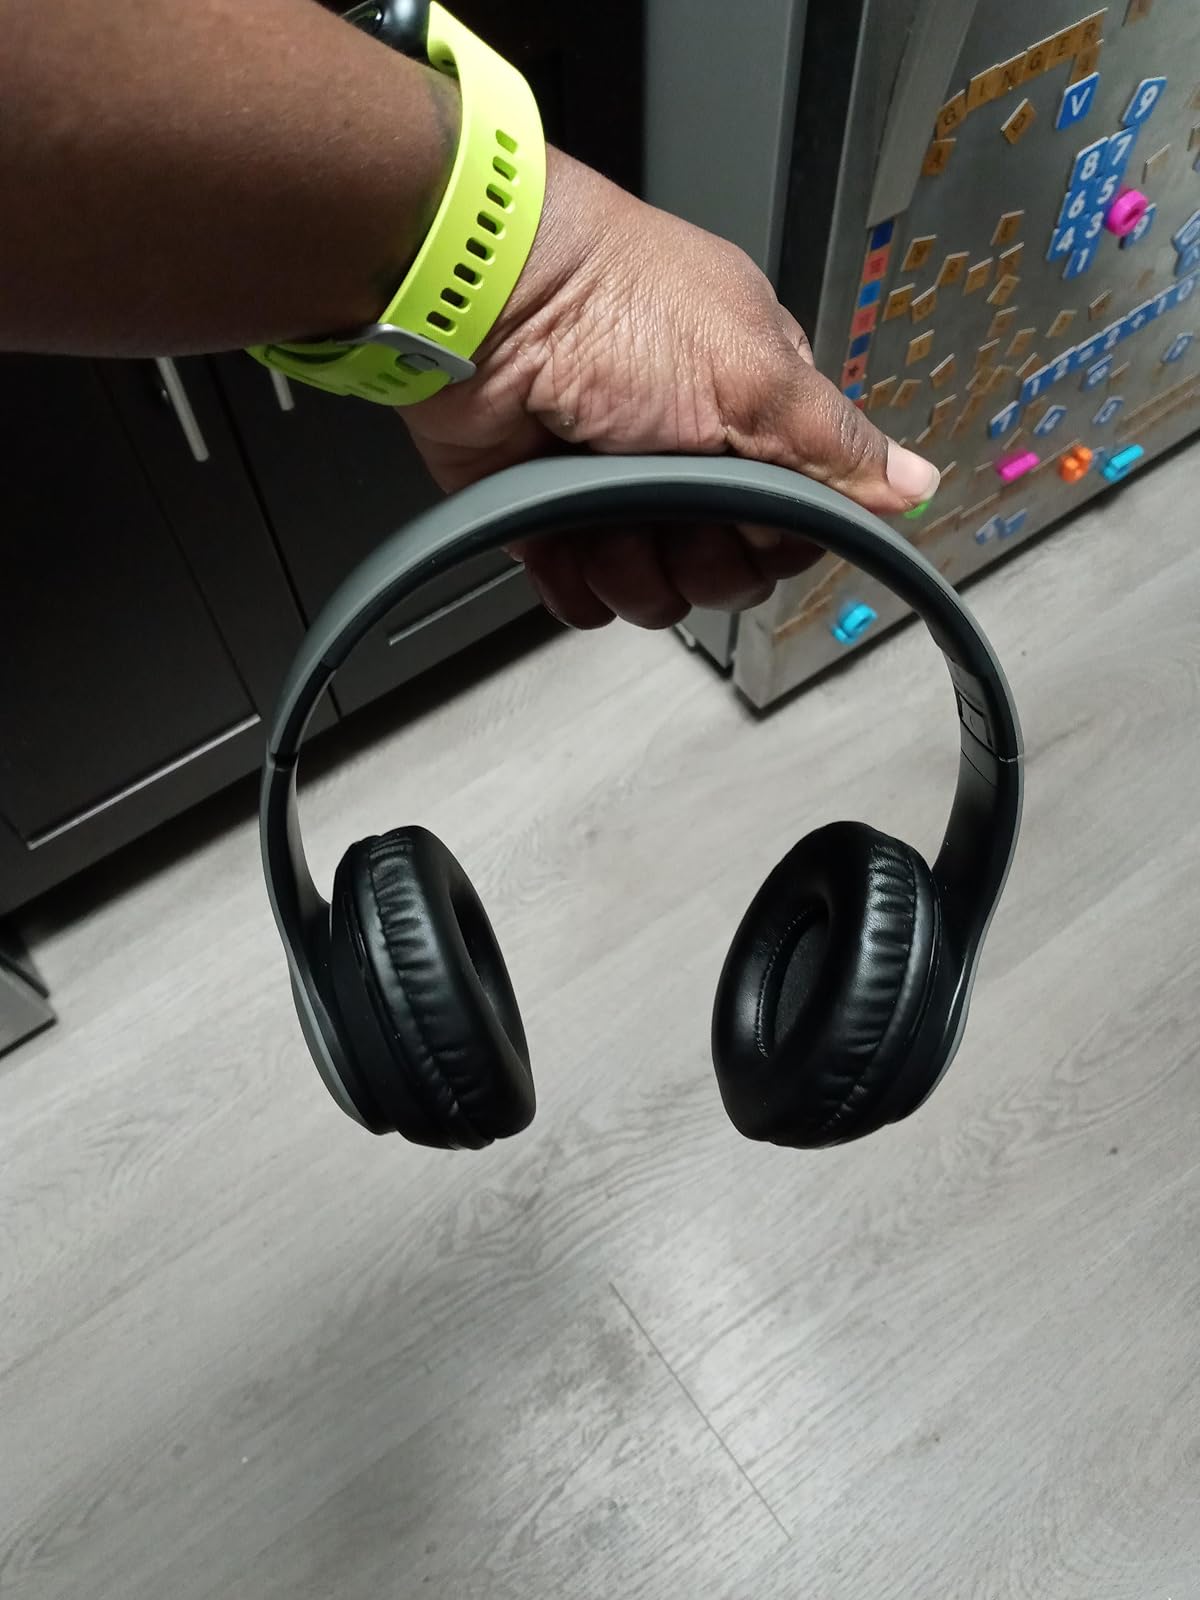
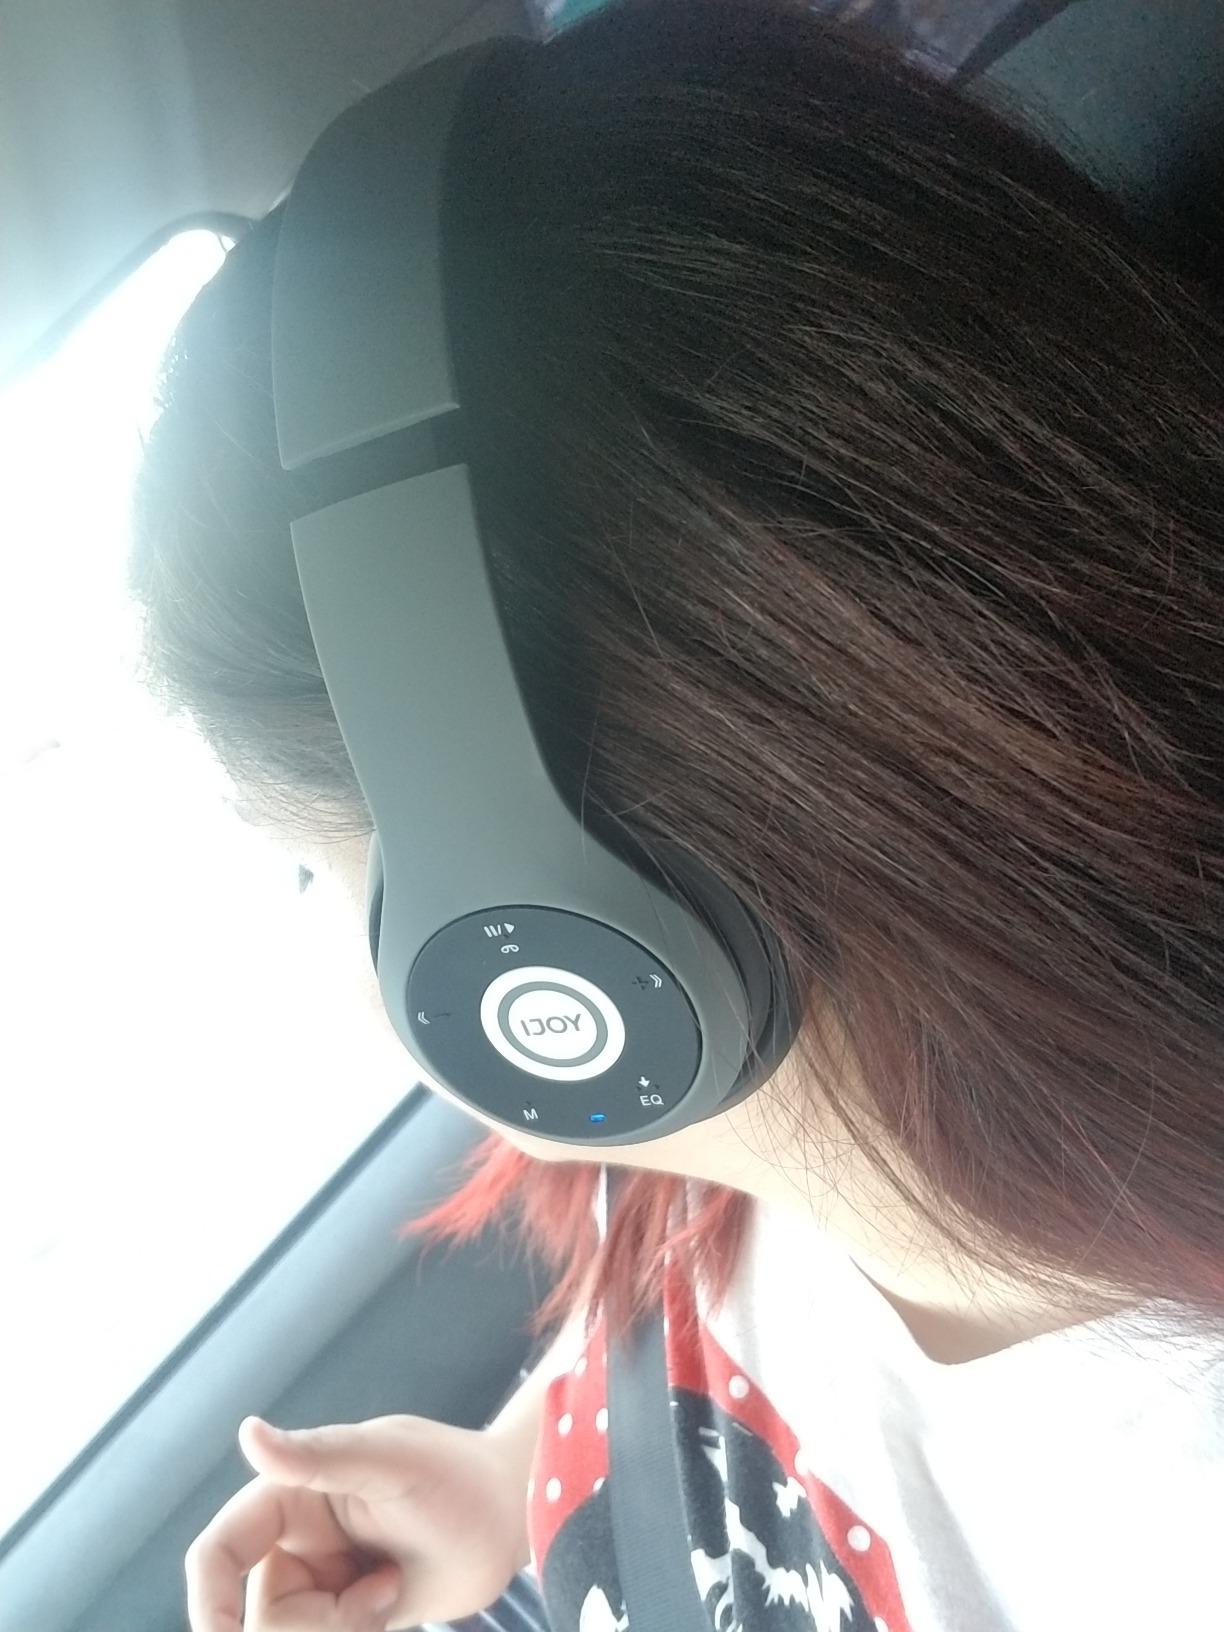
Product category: headphones
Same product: yes